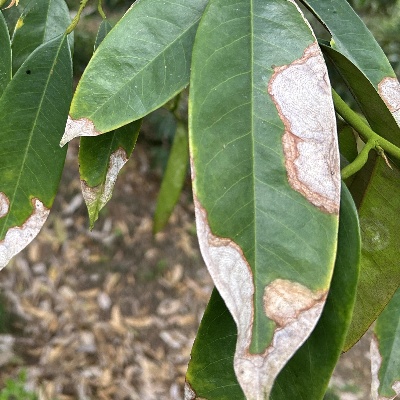
Label: Leaf_Colletotrichum